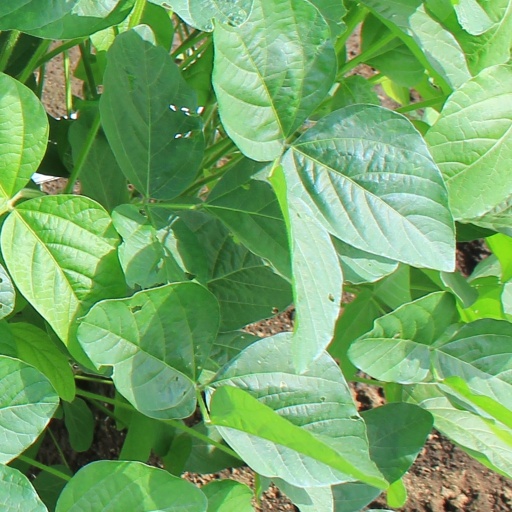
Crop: soybean